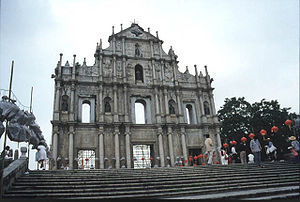
Kinesisk kirkehistorie
Ruinene efter den gamle jesuitkirken São Paulo i Macao er et af de fremmeste historiske monumenter over kristendommen i Kina og Østasien.
Kinesisk kirkehistorie er historien om kristen mission og kristen tilstedeværelse i Kina. Selv om kristendommen altid har været et minoritetsfænomen i Kina, og i lange tider efter den første kom var den sandsynligvis helt fraværende, strækker den kinesiske kirkehistorie sig over en periode, som er længere end for mange af de europæiske lande.